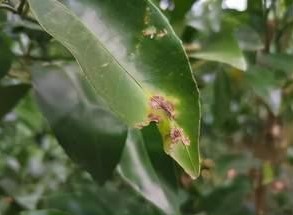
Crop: unknown
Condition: citrus_citrus_canker